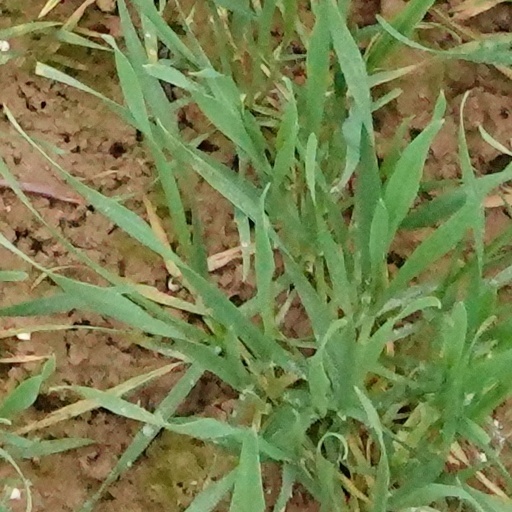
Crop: wheat